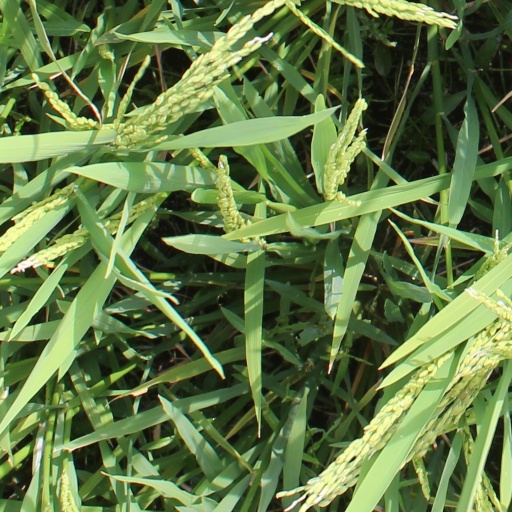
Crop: rice